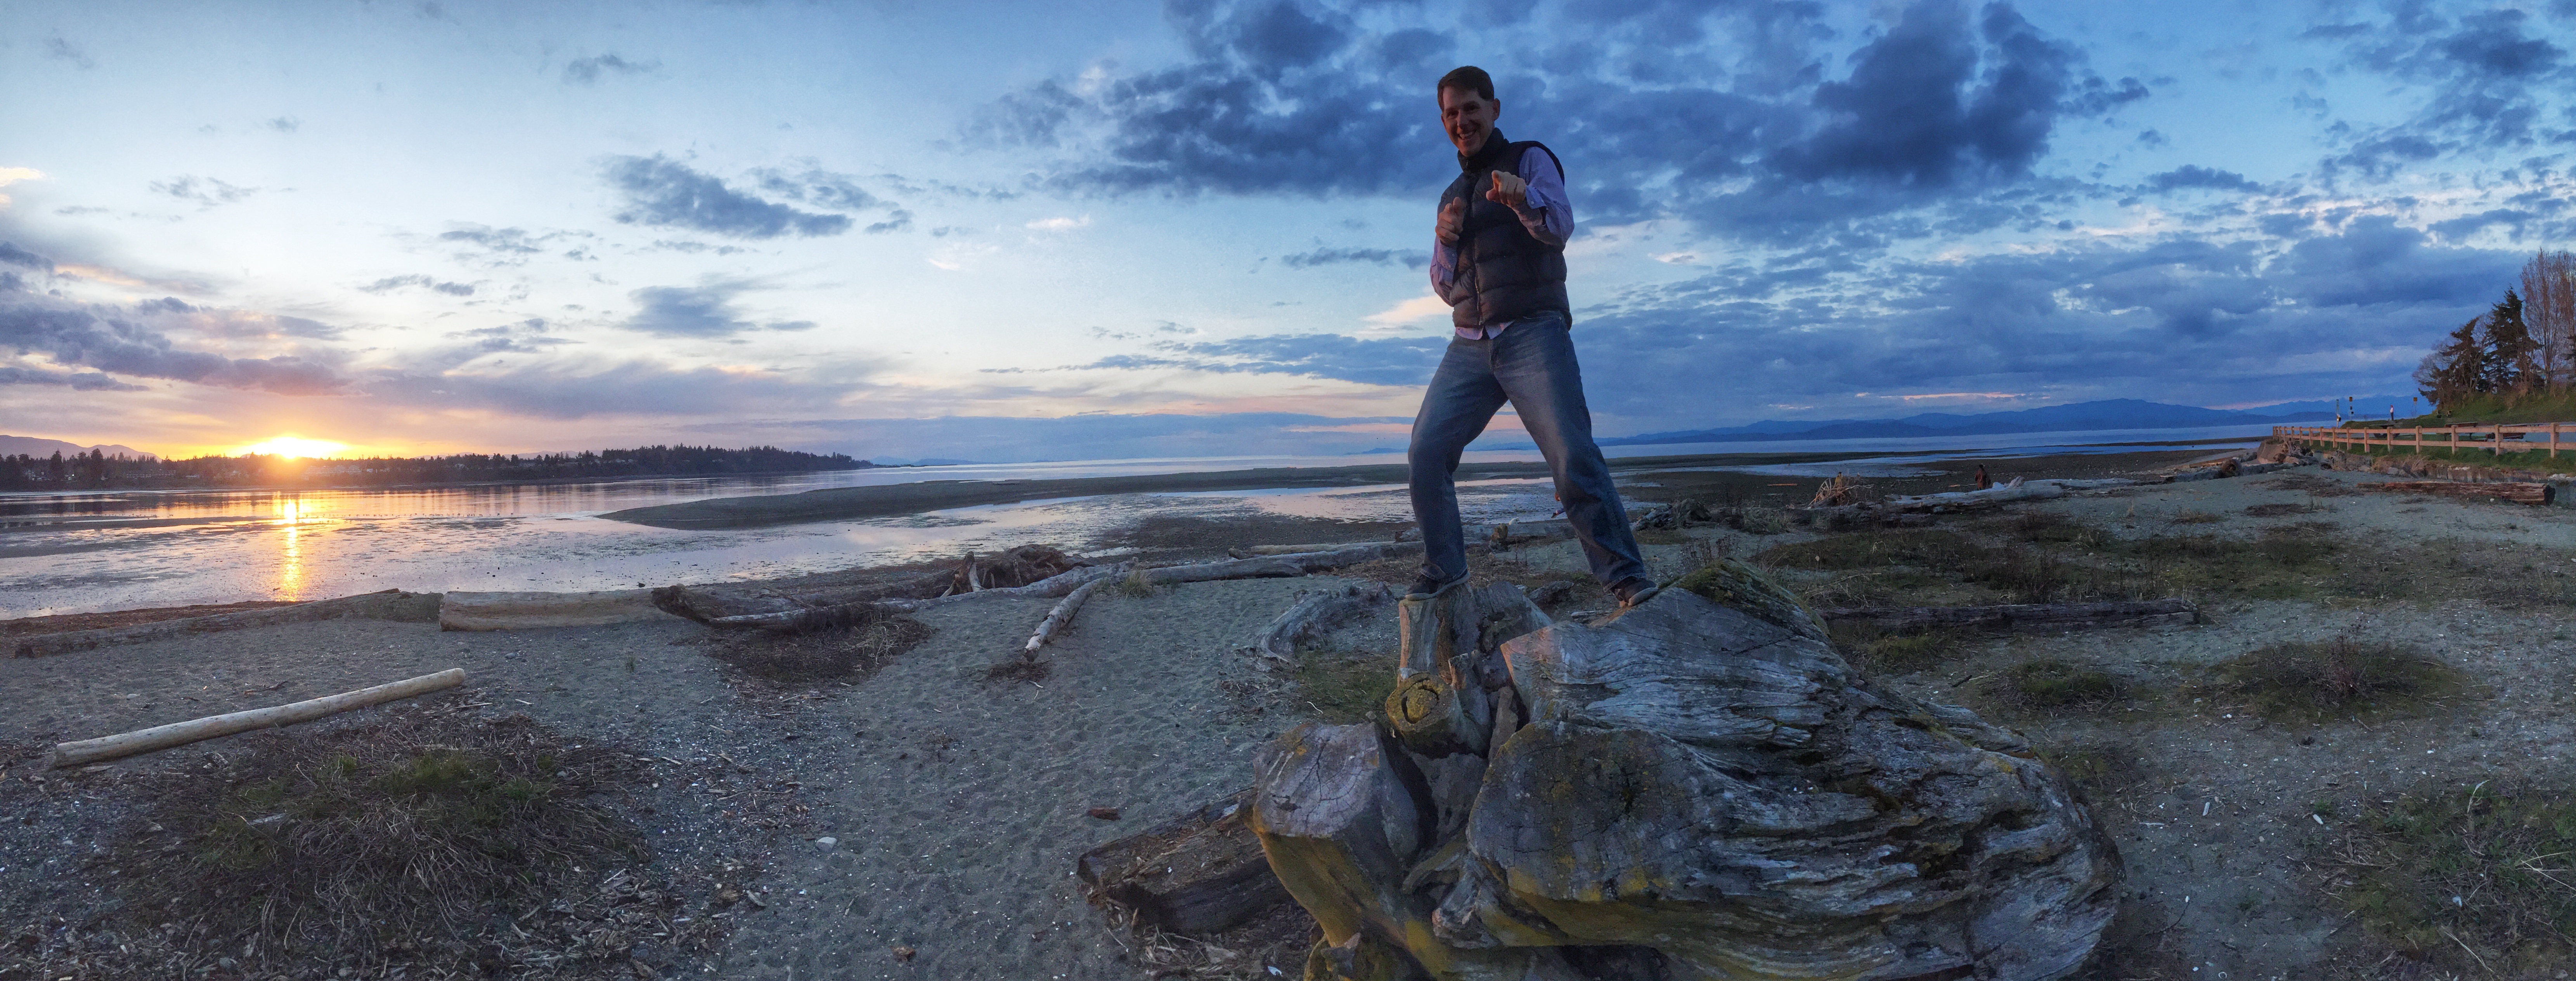
coast, cliff, terrain